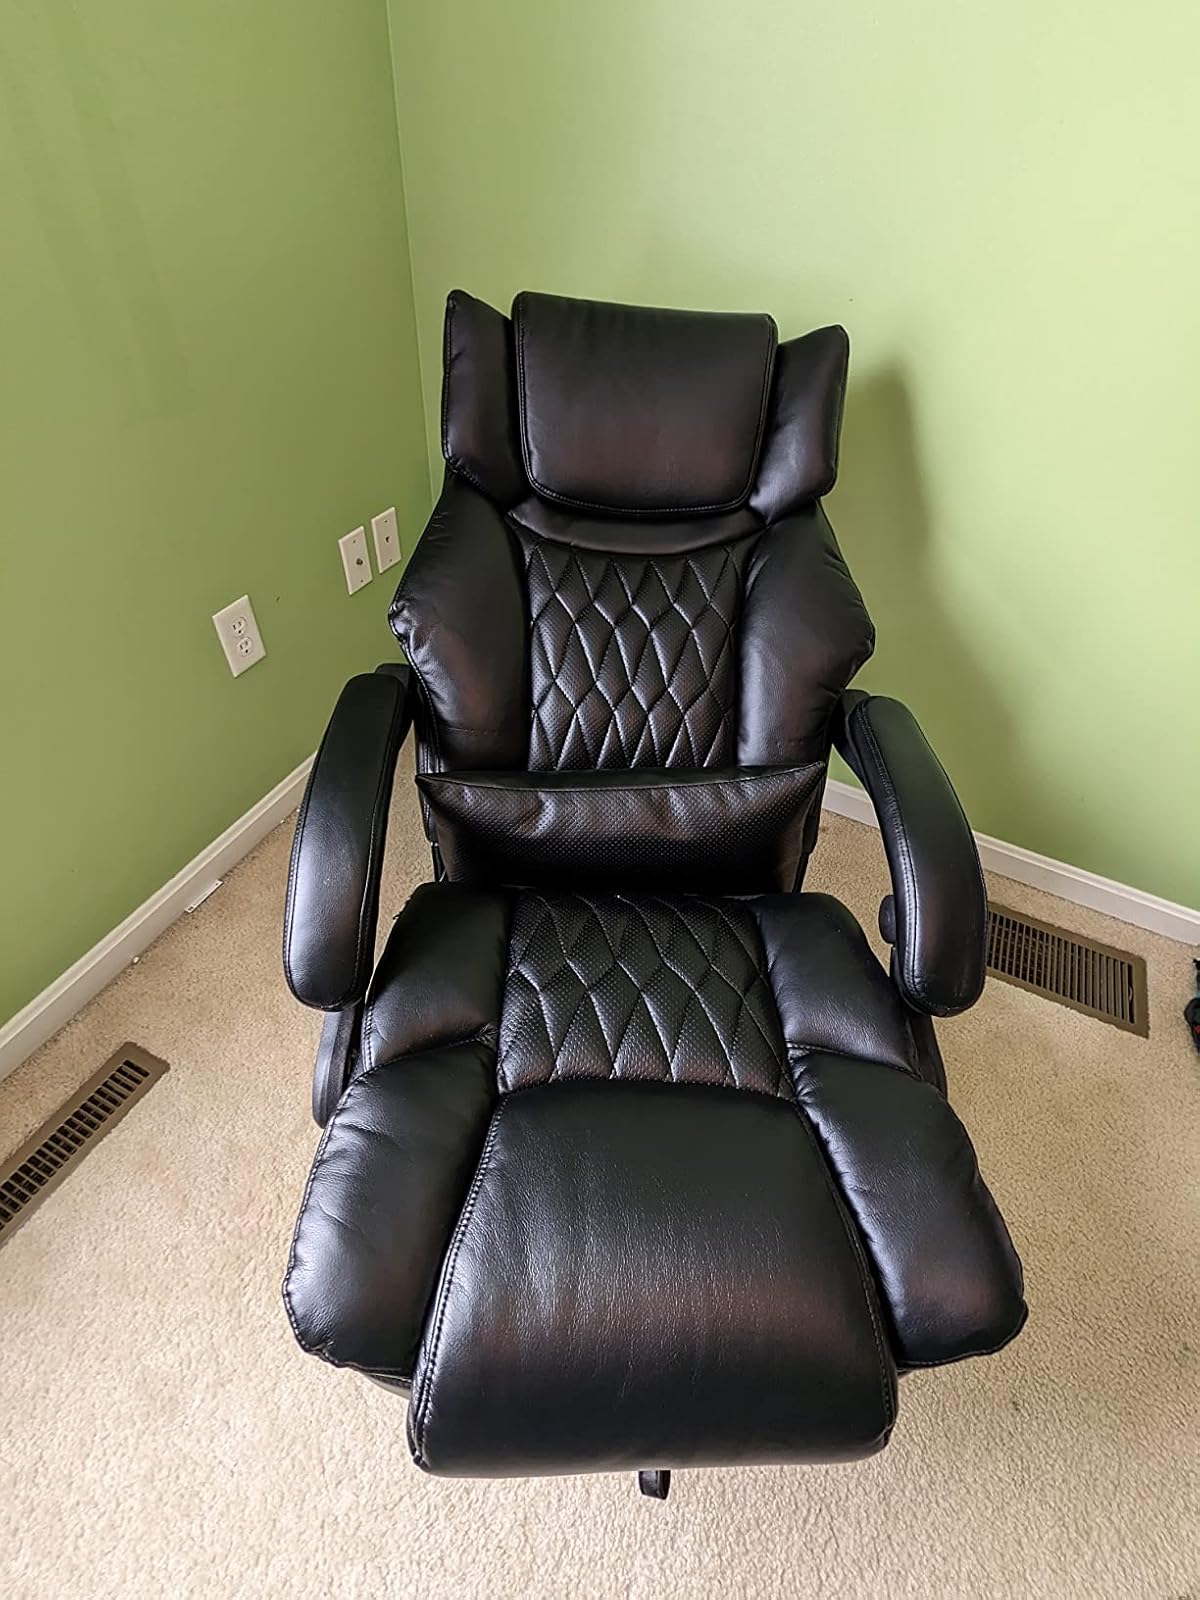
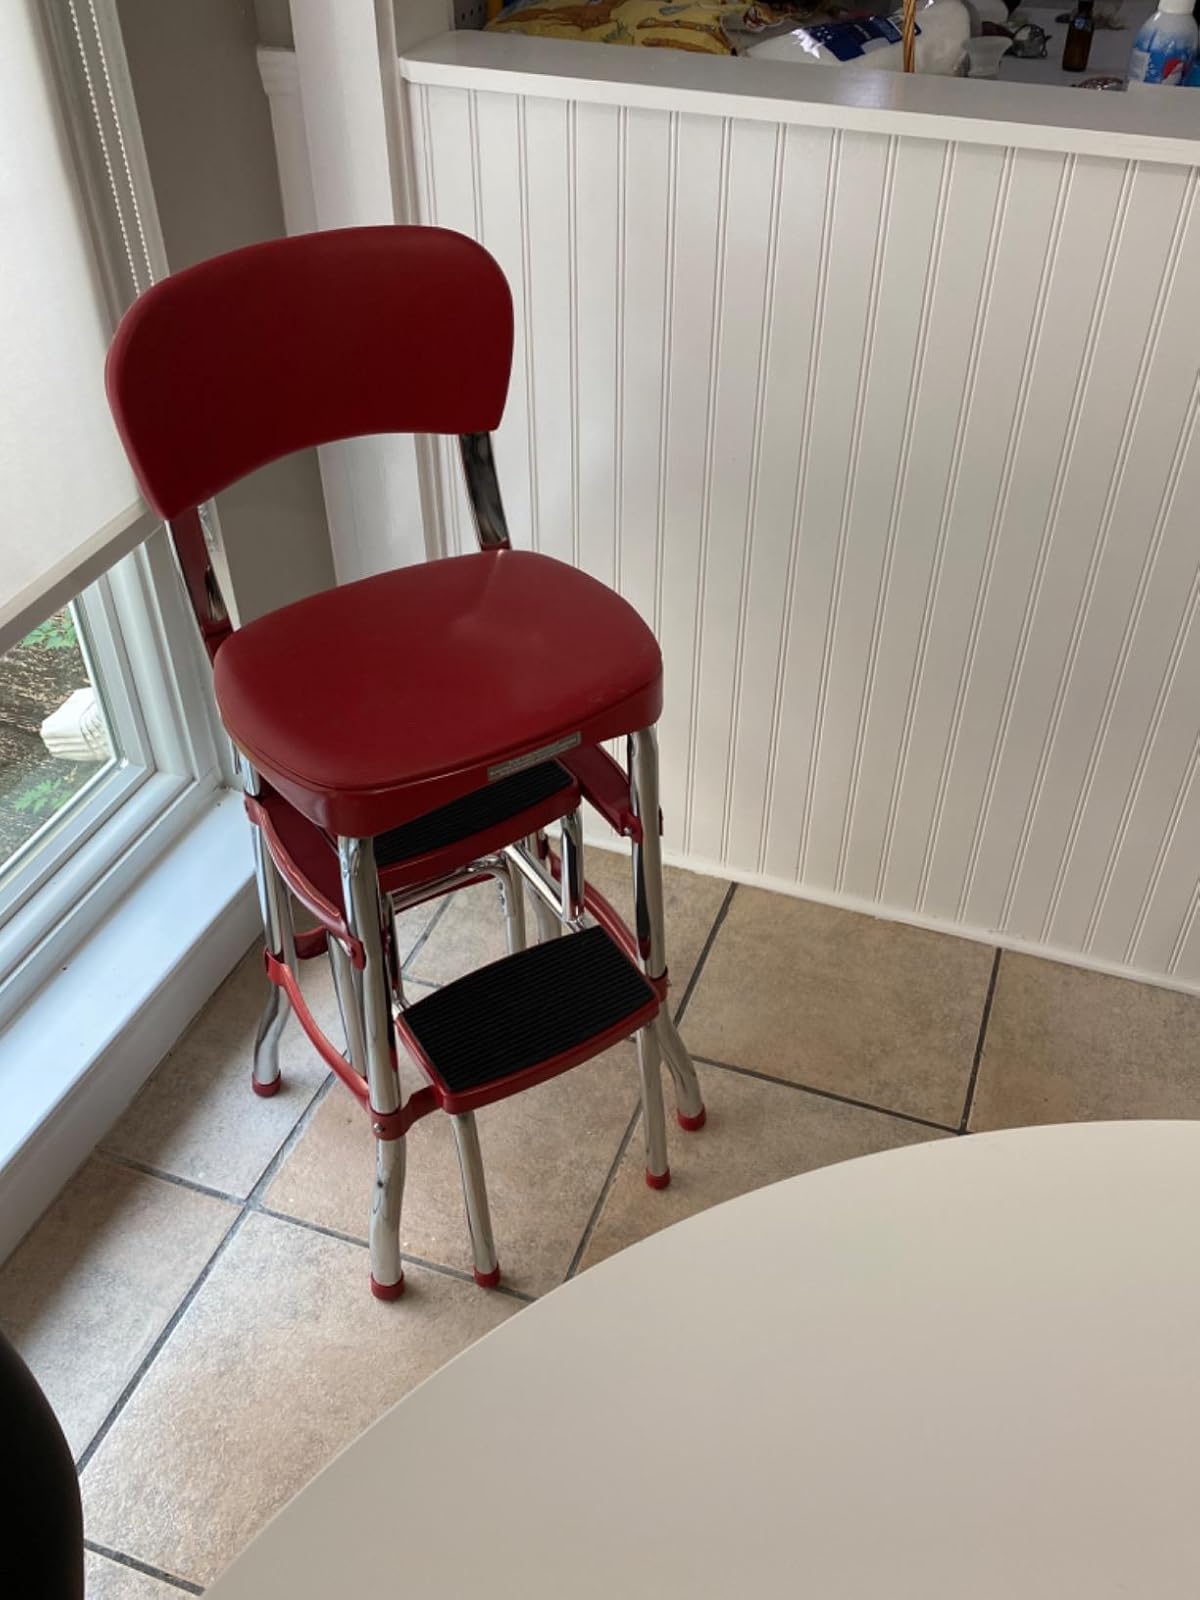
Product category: items_chair
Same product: no